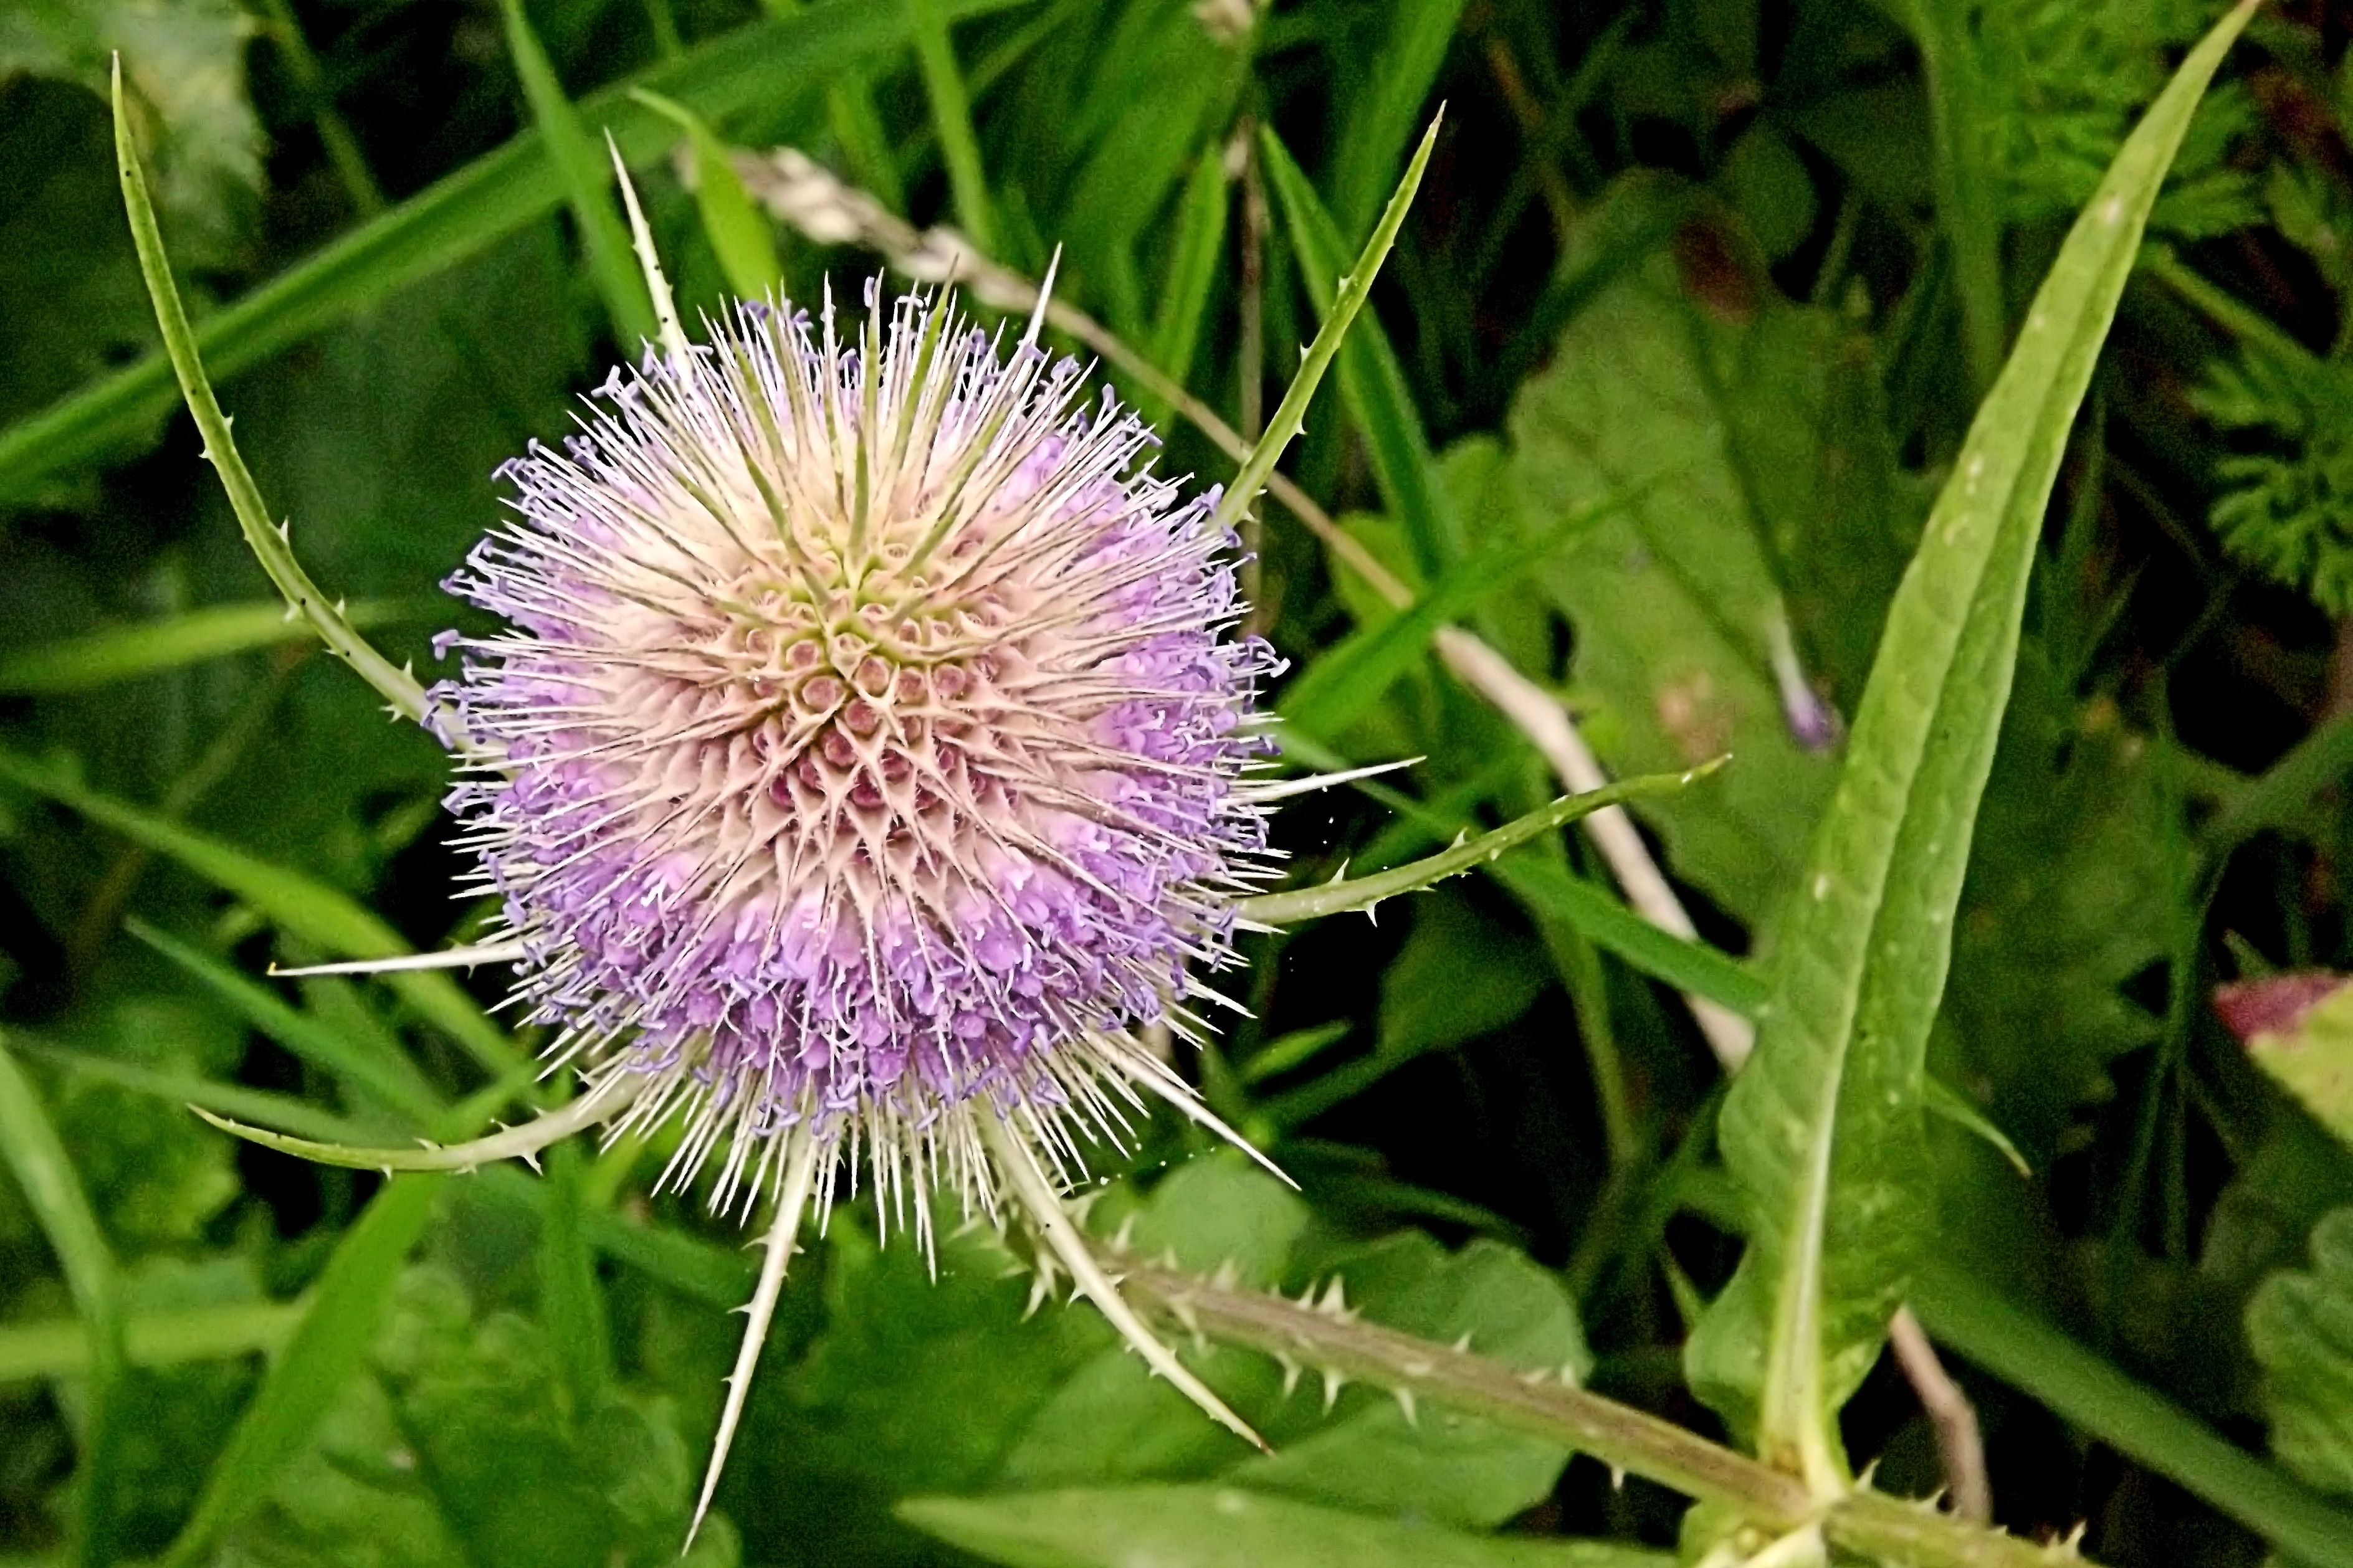
nature, plant, flower, purple, bloom, produce, botany, flora, wildflower, thistle, purple flower, macro photography, flowering plant, daisy family, silybum, annual plant, land plant